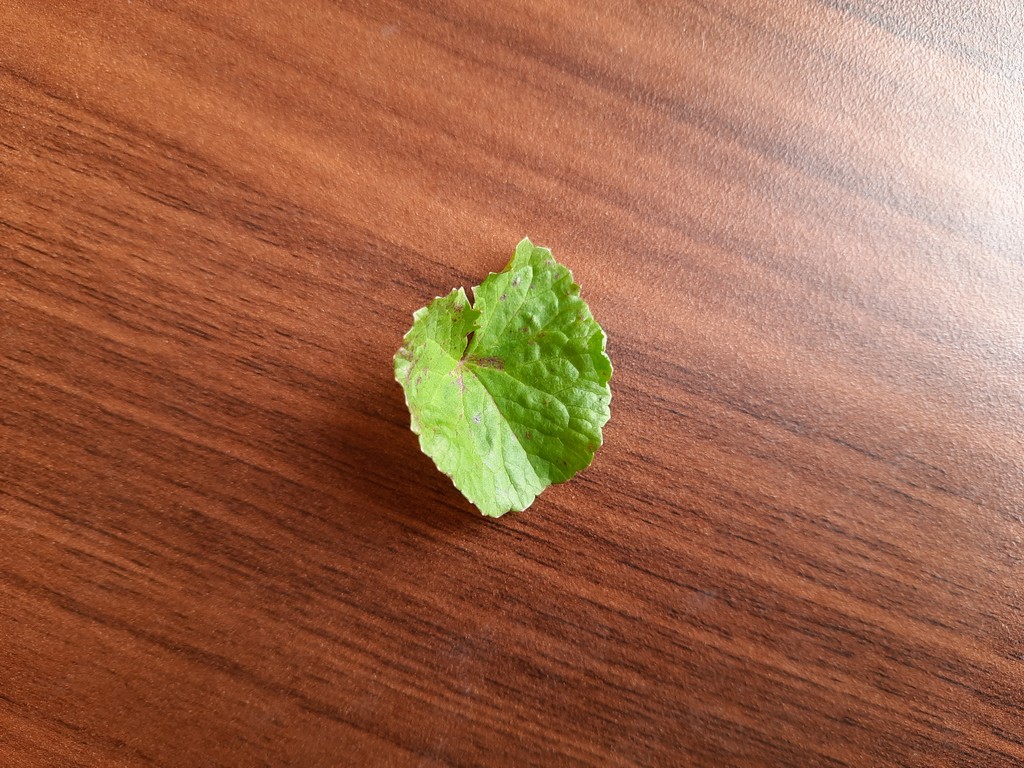
Label: Unhealthy